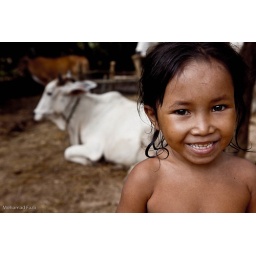
A photo of a little girl in front of a house. The parents has couple of cows - perhaps a sign of wealth.